Xeropotamou Monastery

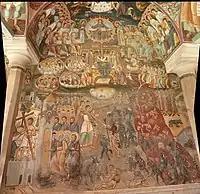
Frescoes

Xeropotamou houses numerous relics, the most prominent being the largest extant piece of the True Cross. For this reason, the monastery also celebrates a patronal feastday on September 14, the feast of the Elevation of the Holy Cross.